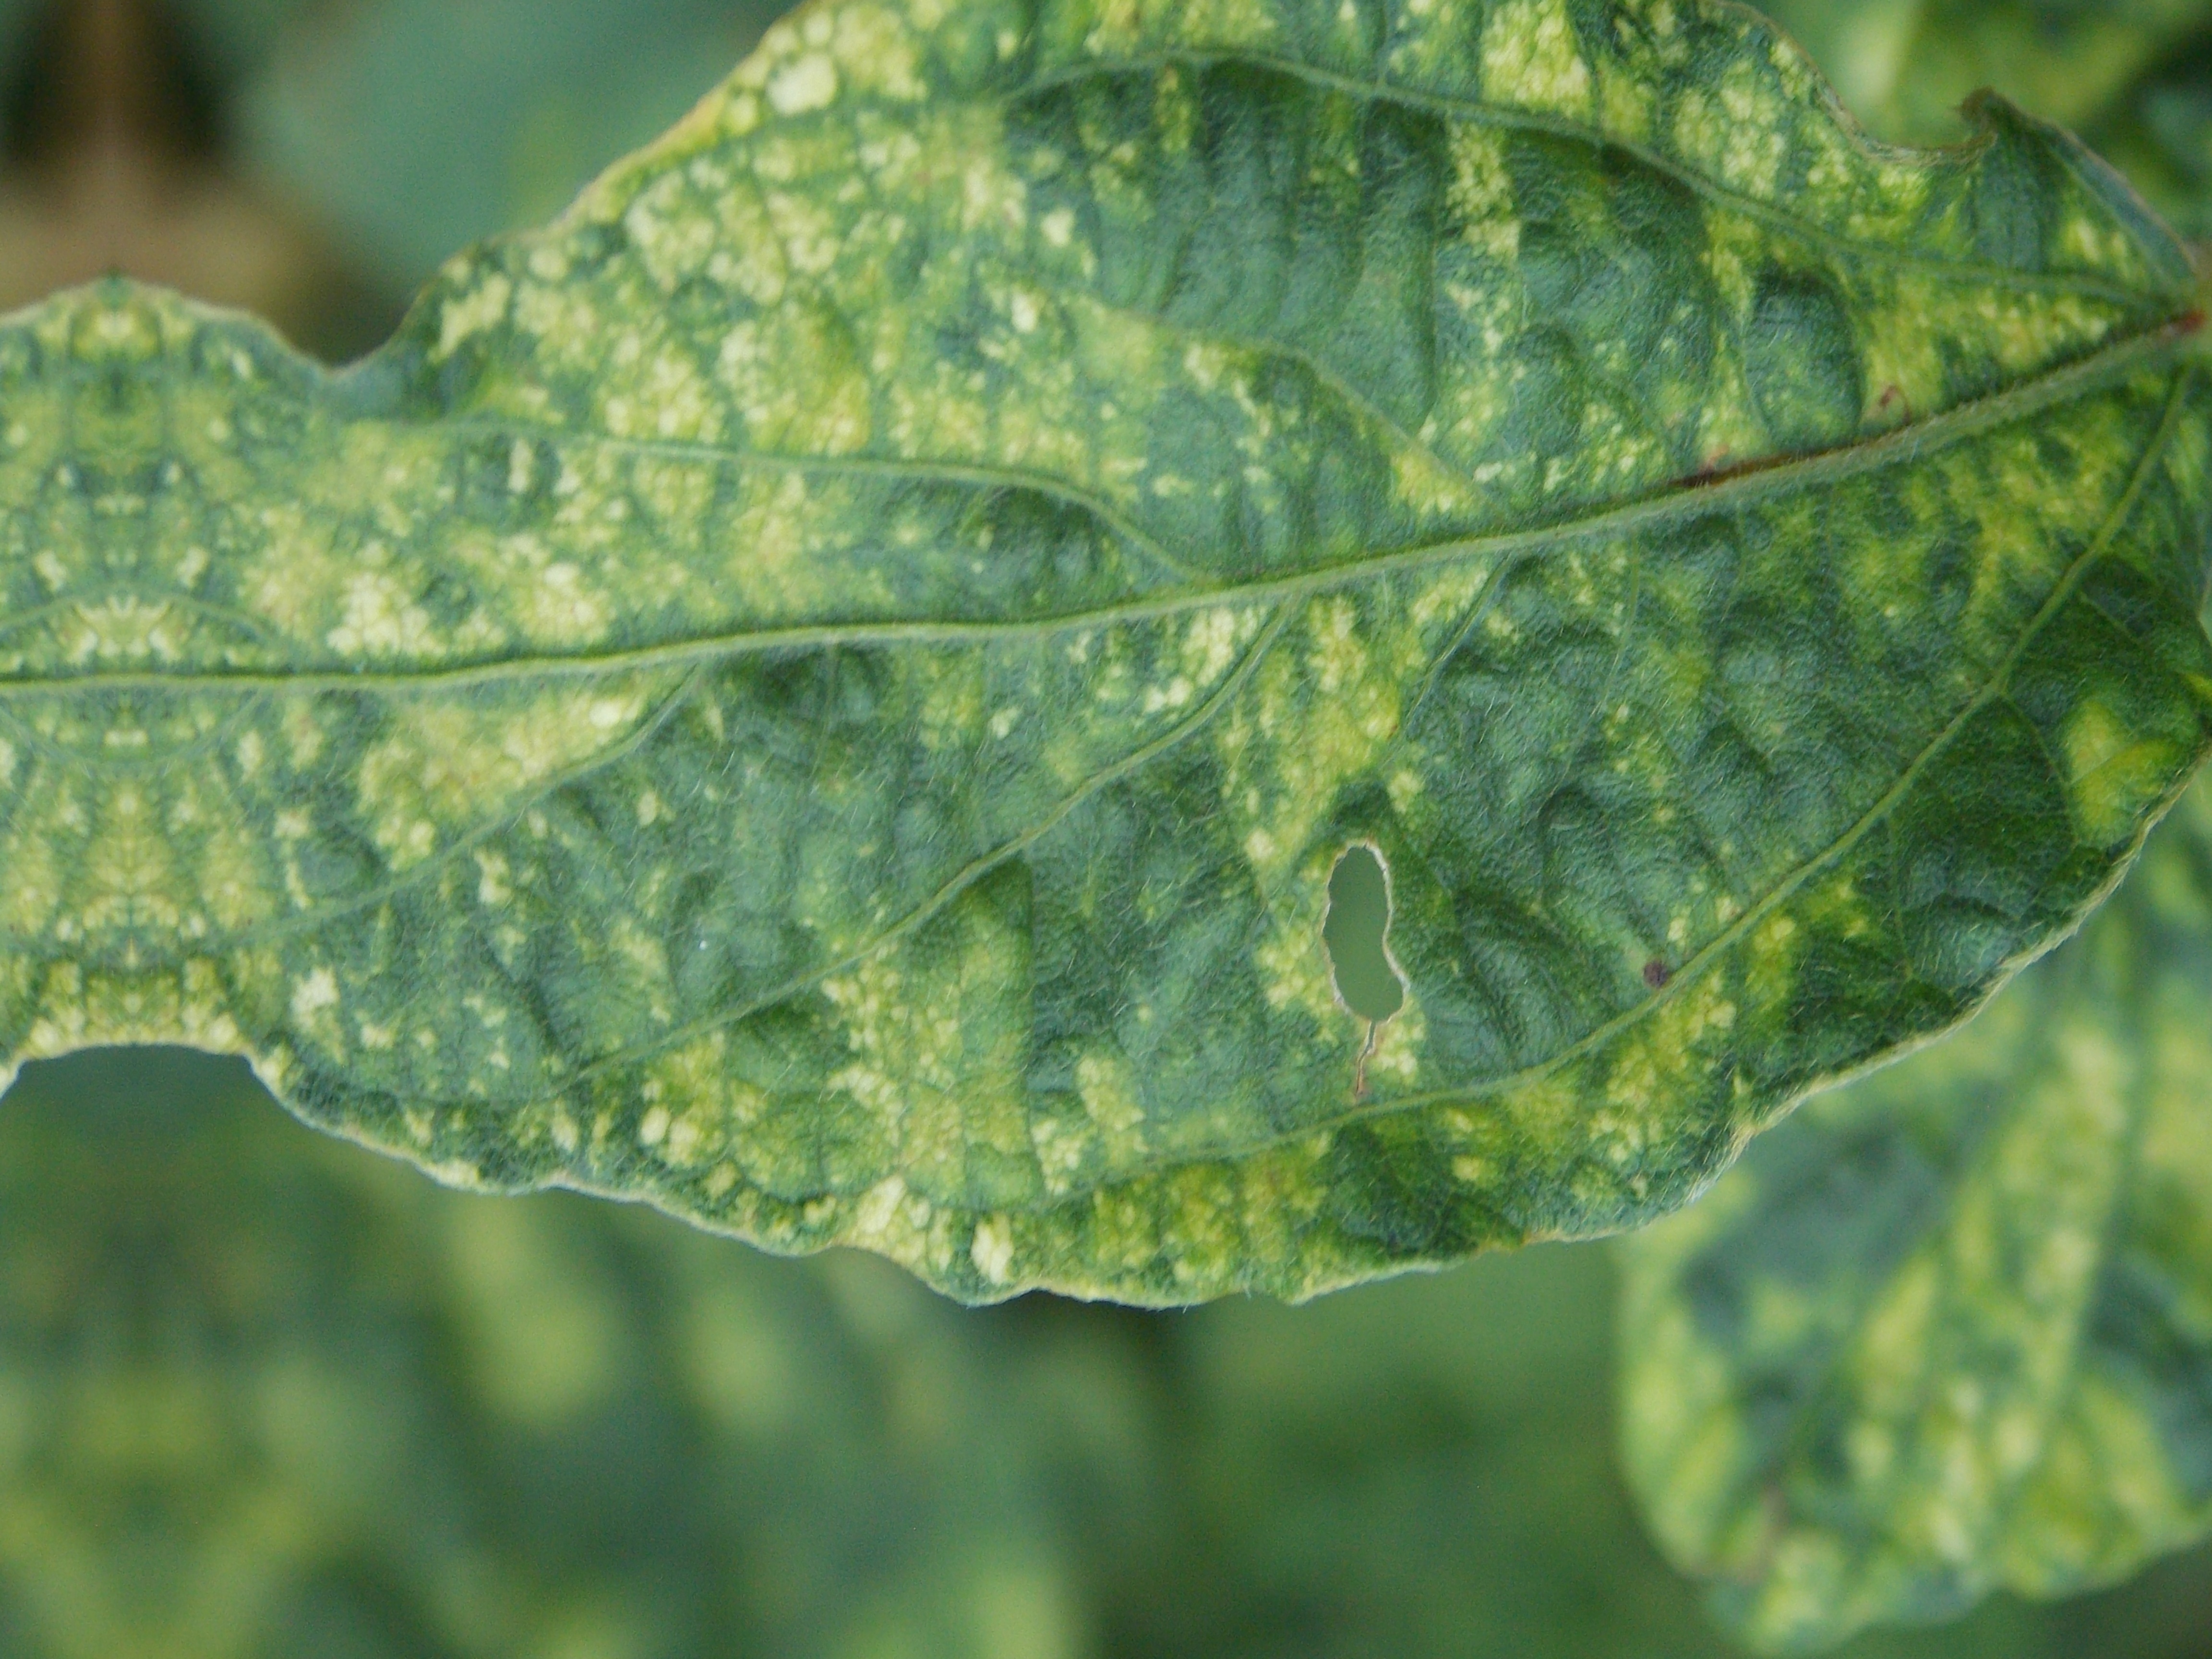
Label: Disease